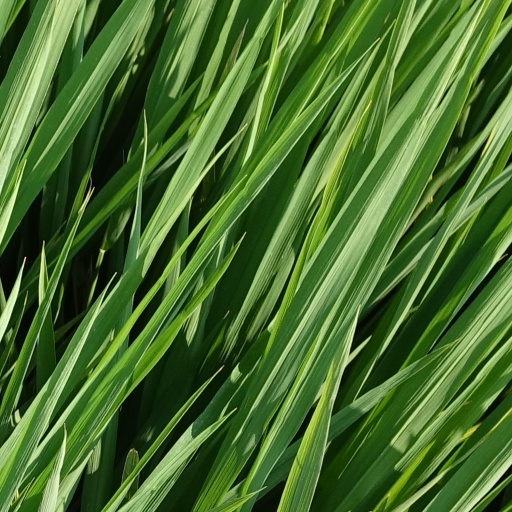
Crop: rice